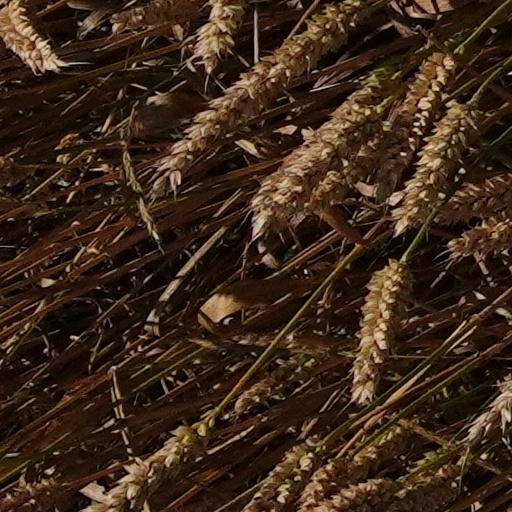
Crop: wheat